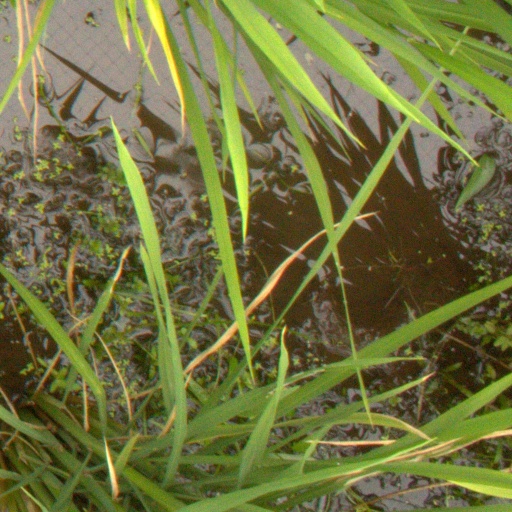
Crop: rice